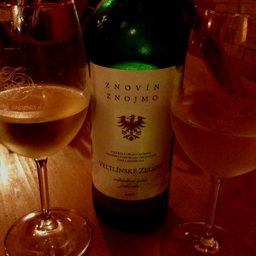
wine in a traditional restaurant = delicious & dirt cheap .